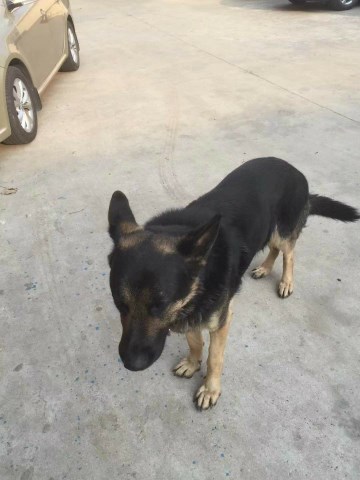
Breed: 3336-n000121-chinese_rural_dog